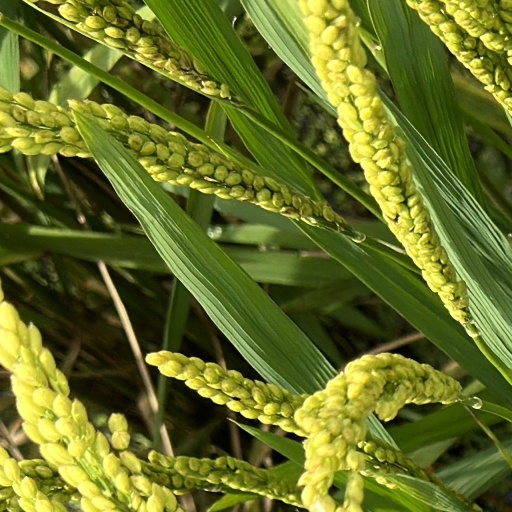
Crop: rice